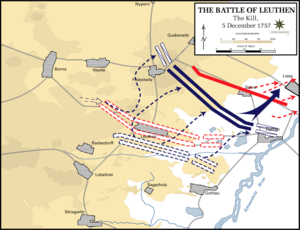
La bataille de Leuthen, également appelée bataille de Lissa, est une bataille de la guerre de Sept Ans qui eut lieu, le 5 décembre 1757, près de Leuthen, en Silésie. Le royaume de Prusse de Frédéric II y écrase l'armée impériale du Saint-Empire.